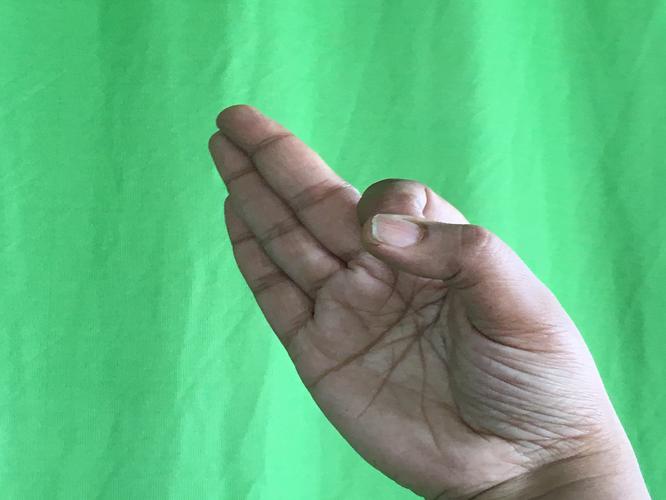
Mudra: Aralam
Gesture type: single_hand